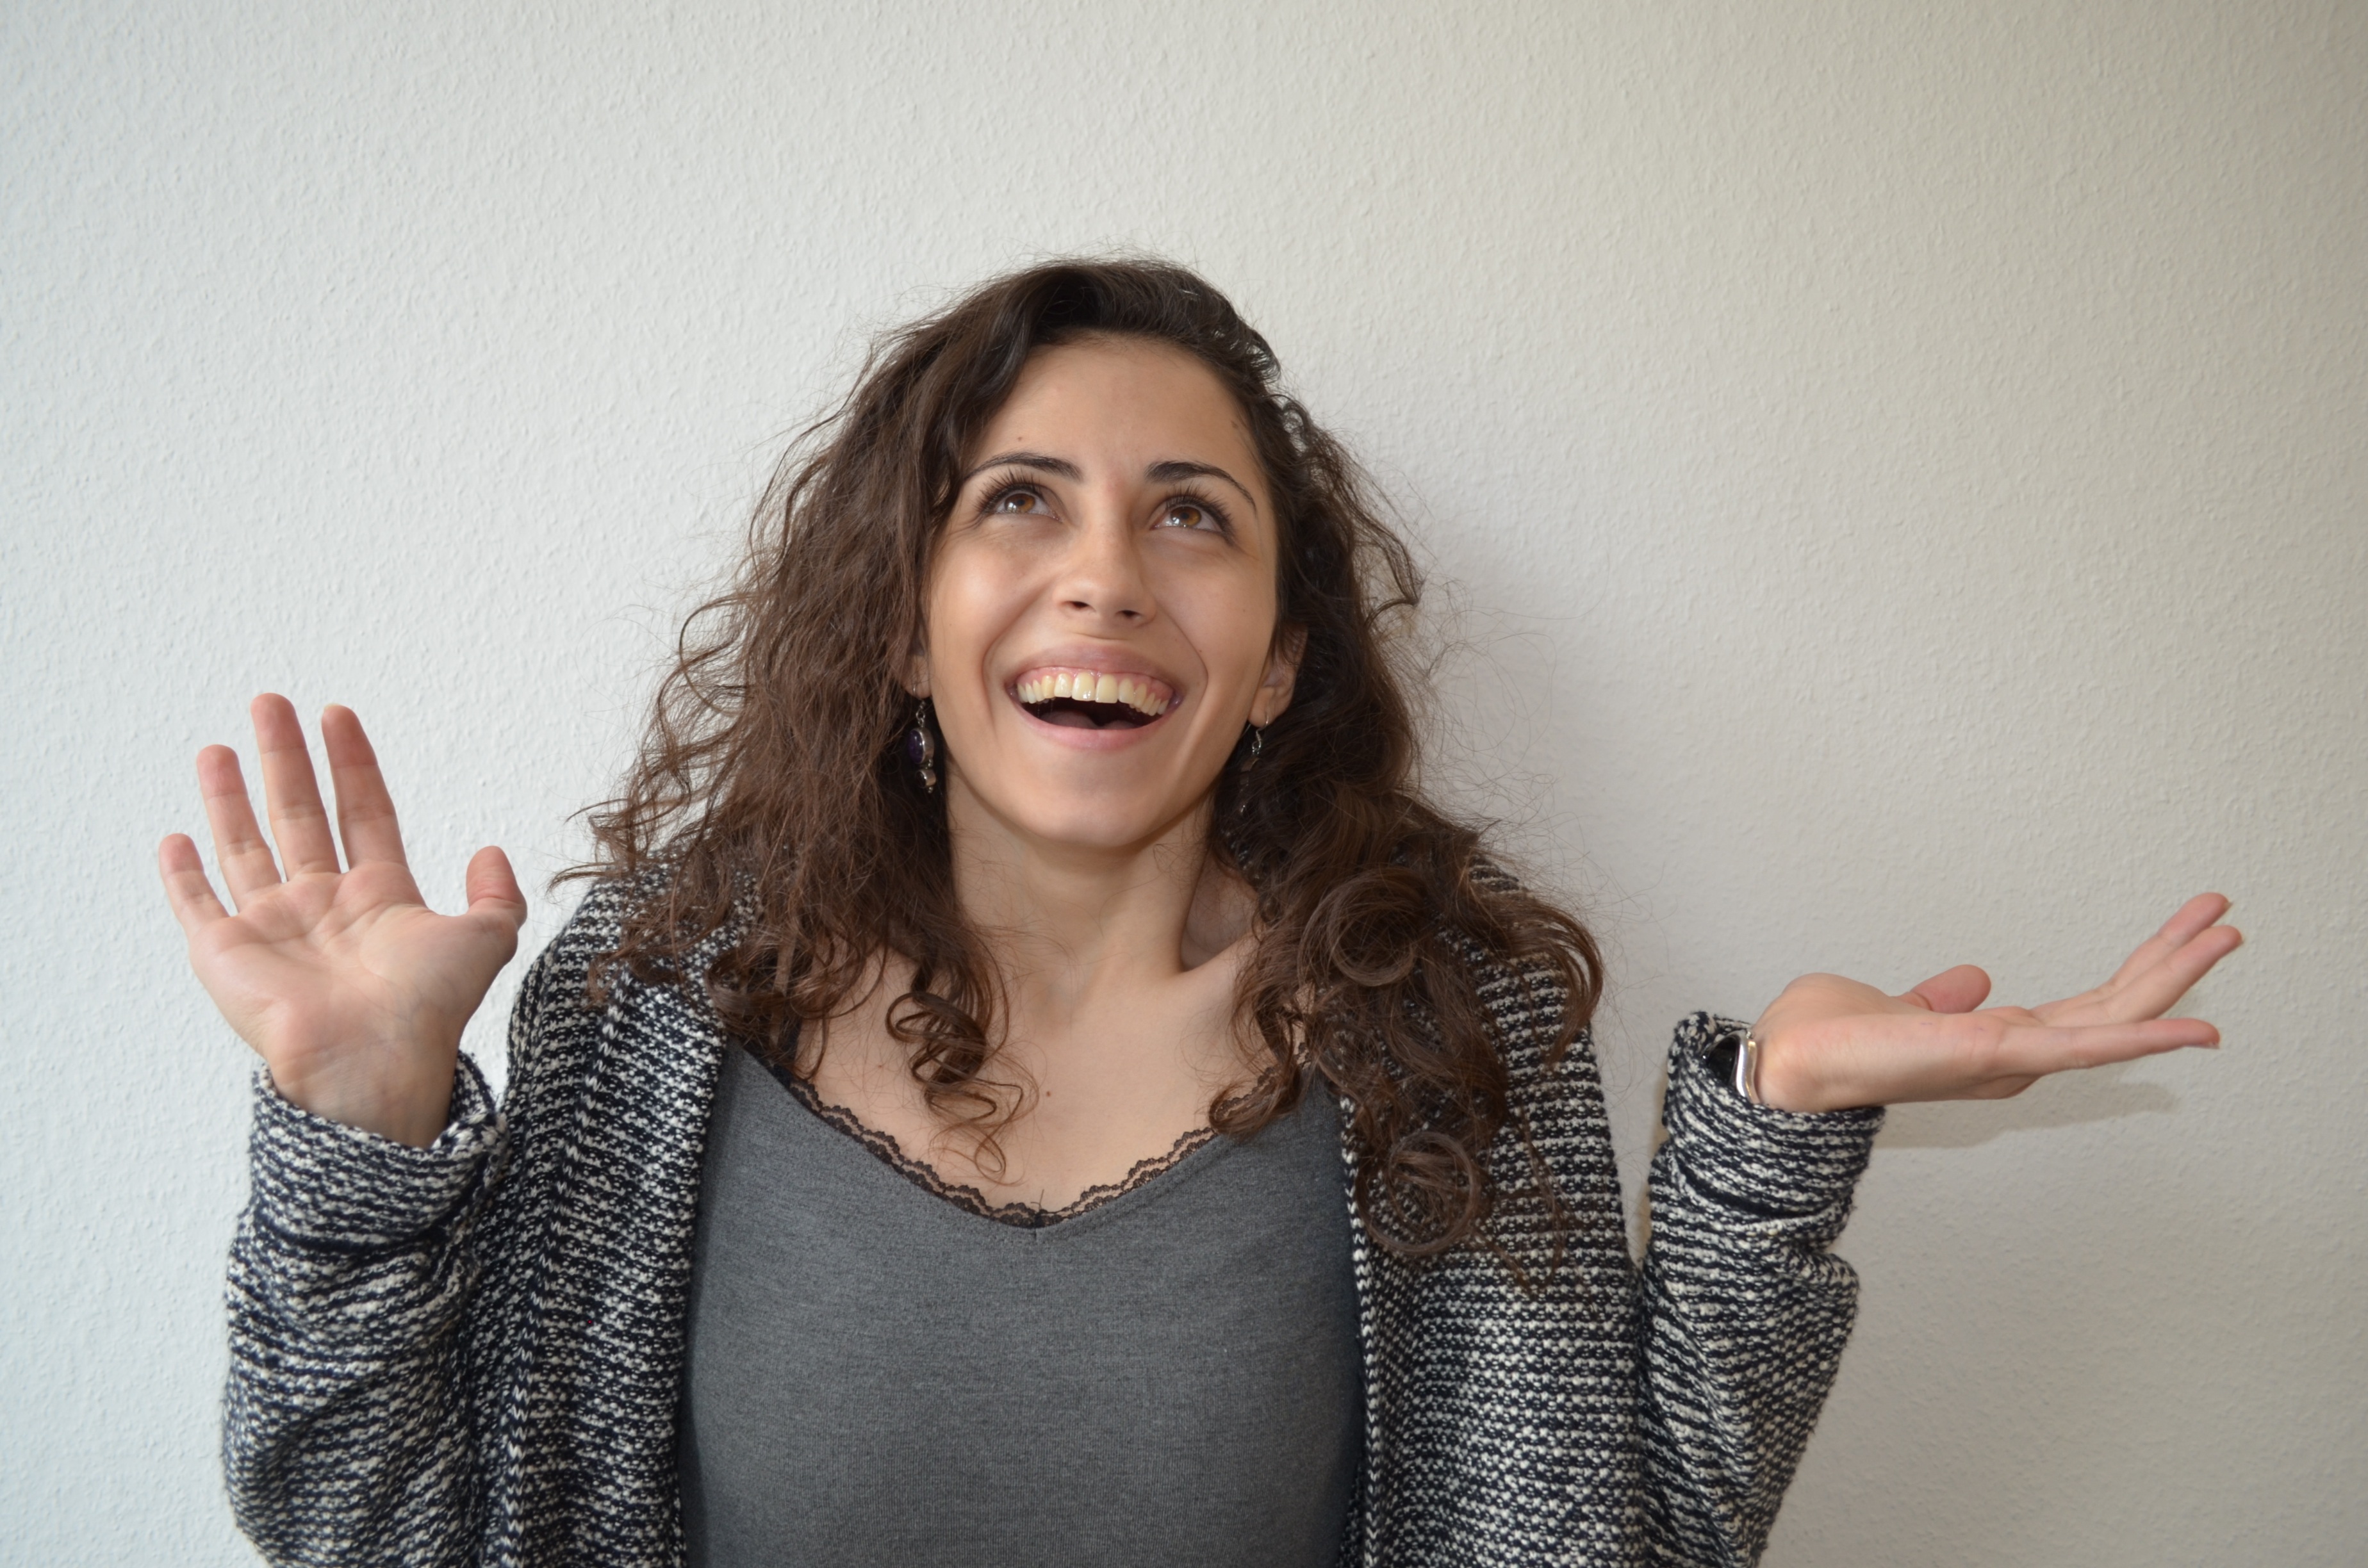
hand, person, people, girl, woman, photography, portrait, model, finger, lady, facial expression, smile, singing, skin, beauty, emotion, surprise, photo shoot, multicultural, portrait photography, language school